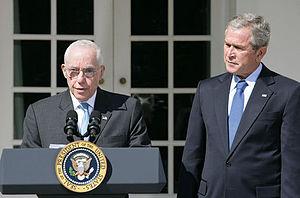
Michael Bernard Mukasey, né le 28 juillet 1941 à New York, est un homme politique et juriste américain. Membre du Parti républicain, il est juge fédéral de New York entre 1987 et 2006 puis procureur général entre 2007 et 2009 dans l'administration du président George W. Bush.